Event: Nepal Earthquake
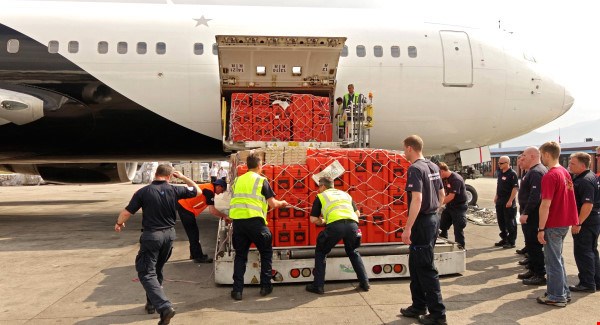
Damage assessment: no_damage